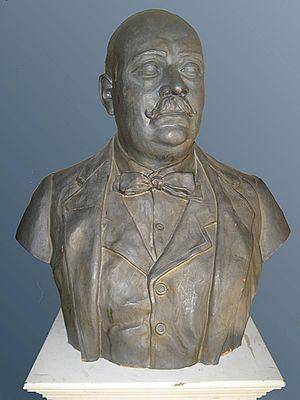
Don Antonio Chacón né à Jerez de la Frontera, est un cantaor de flamenco.